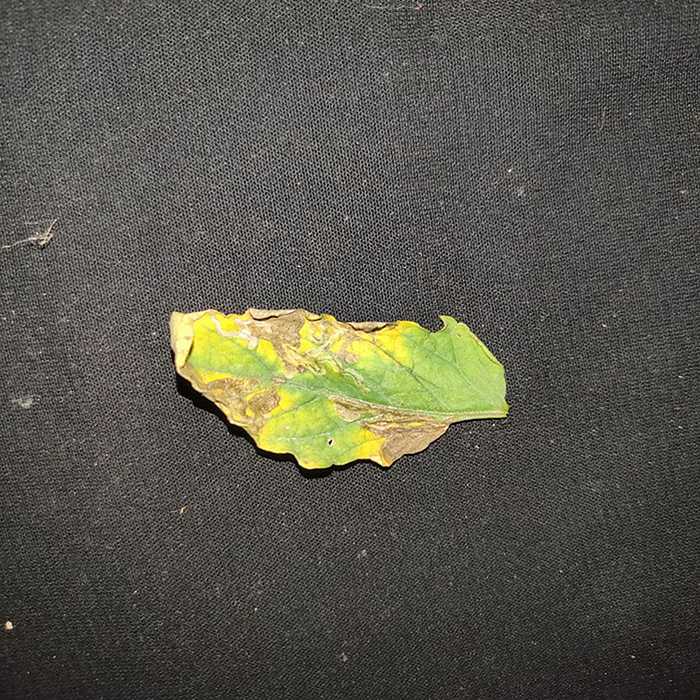
Plant: Tomato
Label: Tomato Bacterial spot